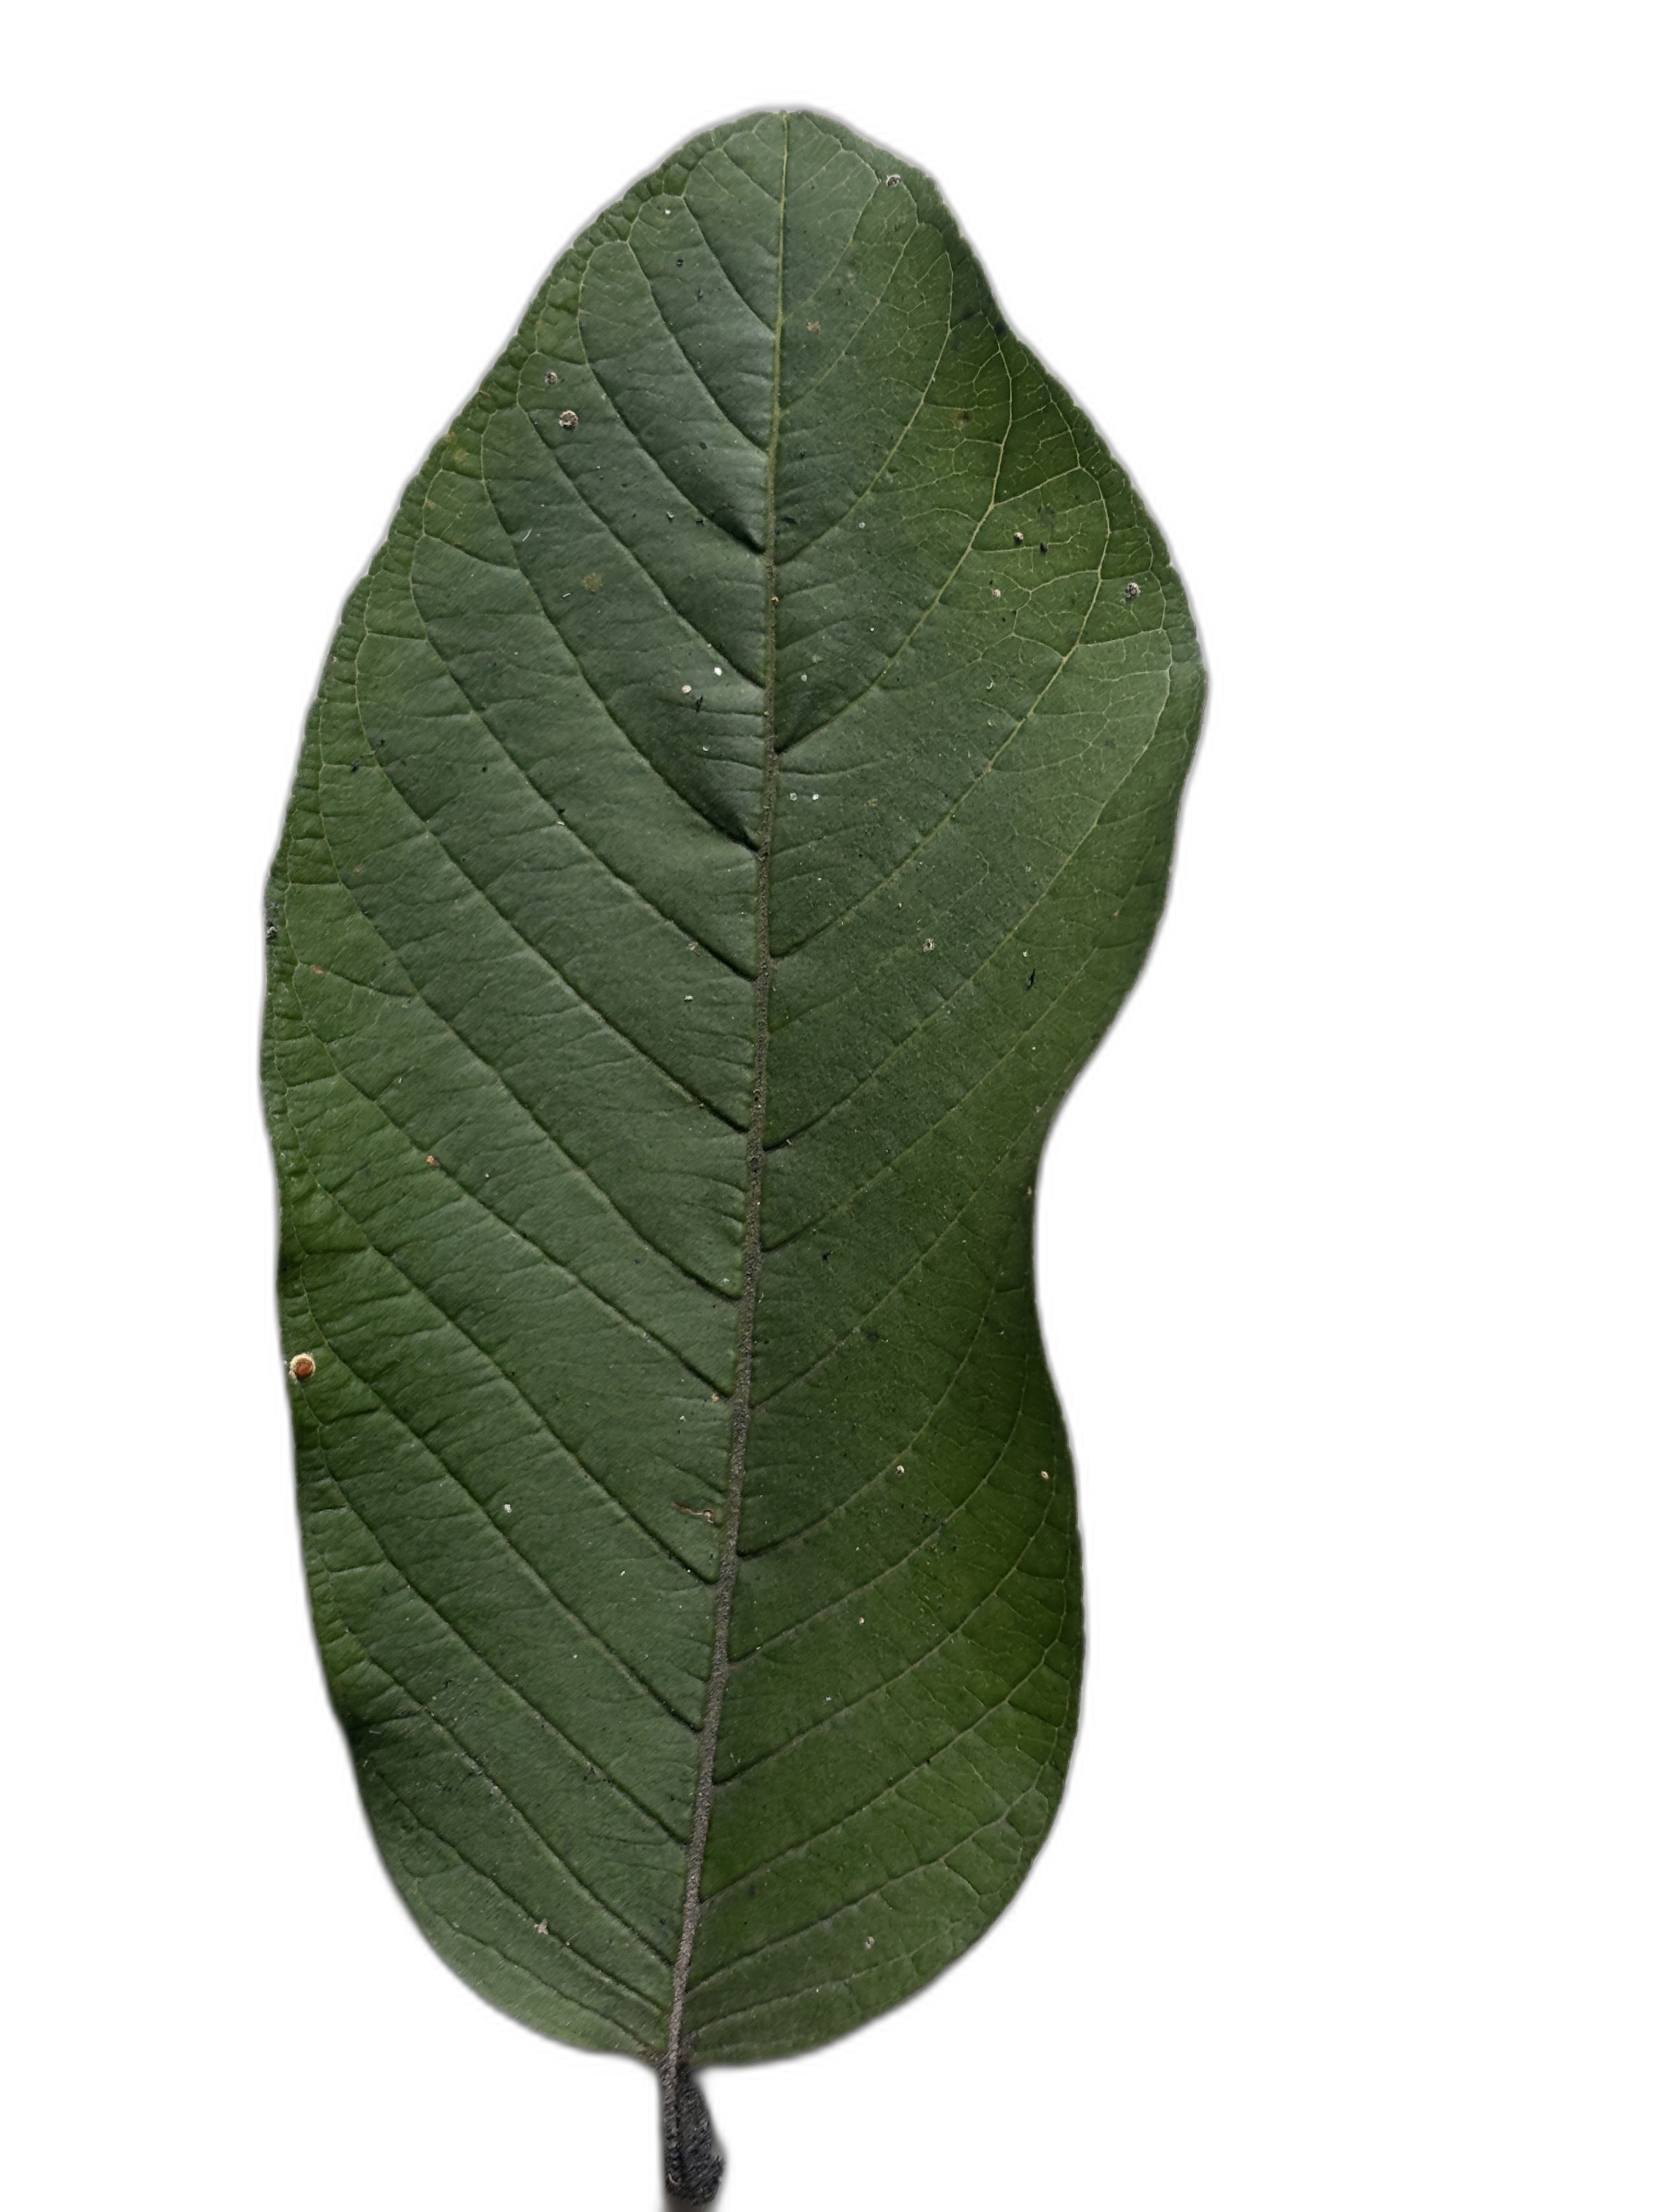
Plant part: leaf
Disease: Healthy